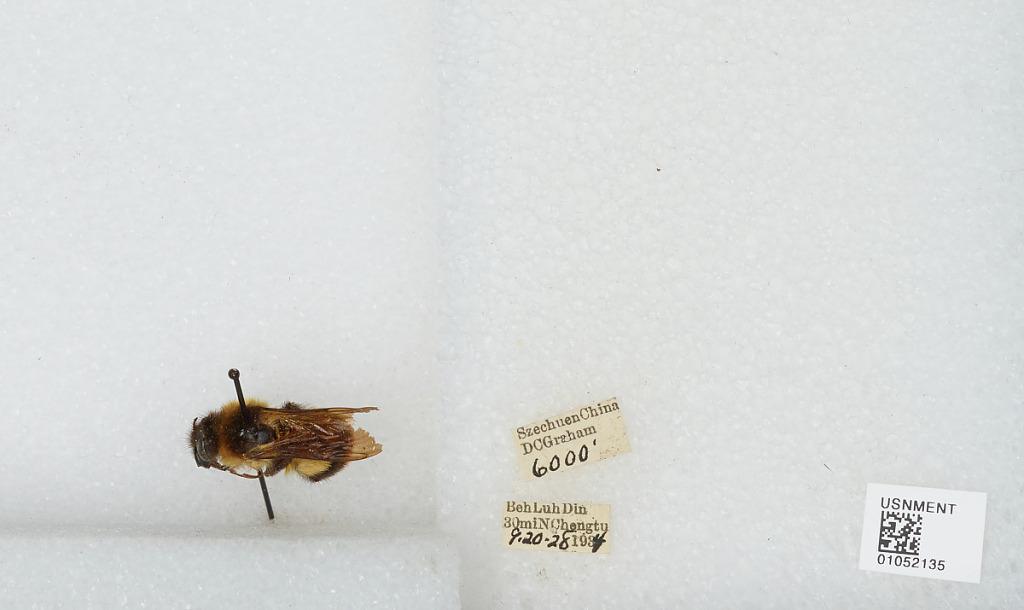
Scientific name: Bombus sp.
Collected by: D. Graham
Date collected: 1934-9-20
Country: China
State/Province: Sichuan
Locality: Beh Luh Din 30 mi N Sichuan